Yehud coinage

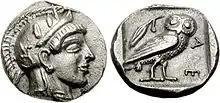
Athenian silver obol ca. 450 BC – the type of coin widely imitated in Judea and Egypt around 400 BCE. Helmeted head of Athena right / Owl standing right. In Judea, the olive sprig of the Athenian coin was replaced by the lily, and instead of the Greek "AΘE" (Athens) the Hebrew letters 'y-h-d' were used (<a href="http%3A//www.menorahcoinproject.com/yhd-05.htm">examples

The coins from the Persian period tend to be inscribed in Aramaic "square script" or Paleo-Hebrew and use the Aramaic spelling of the province as 'y-h-d', while those coins from the Ptolemaic/Hellenistic period (or maybe earlier) are inscribed in the Paleo-Hebrew script and usually spell Judea as 'y-h-d', 'y-h-d-h' or 'y-h-w-d-h'.